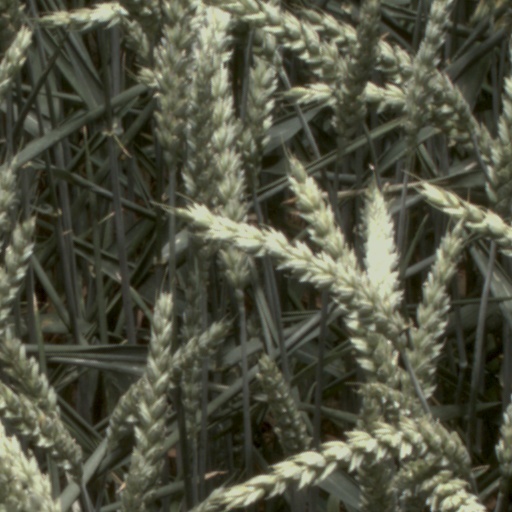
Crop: wheat